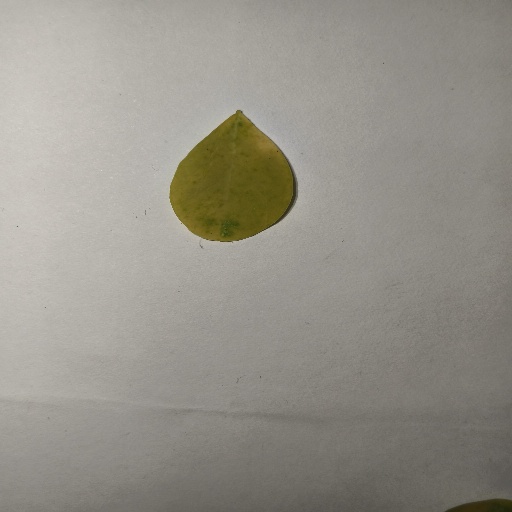
Species: Sojina
Leaf condition: Yellow Leaf